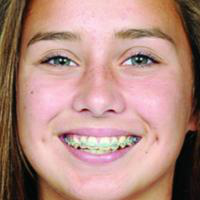
Age group: age 11-20